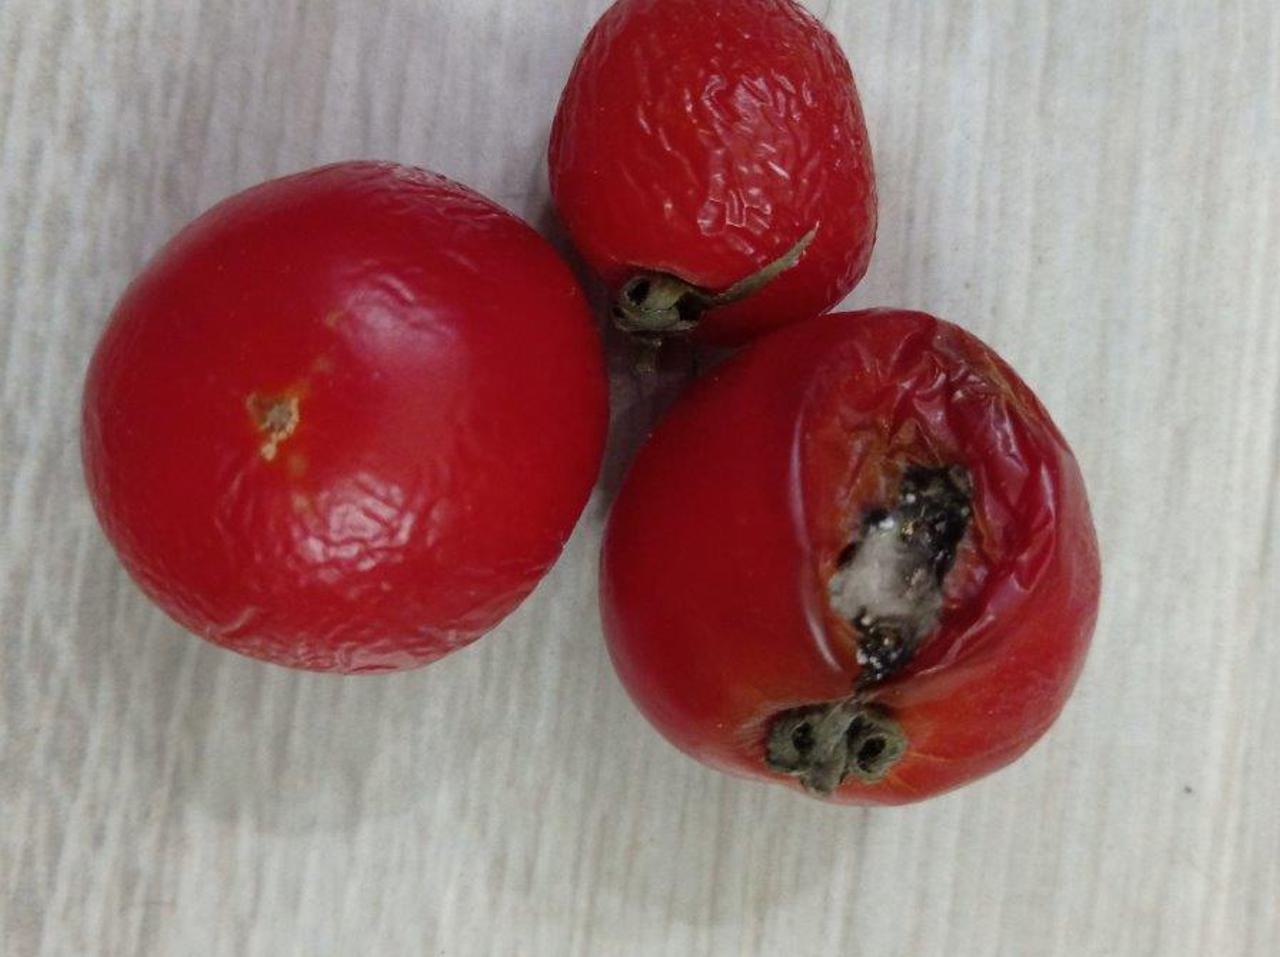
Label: Rotten